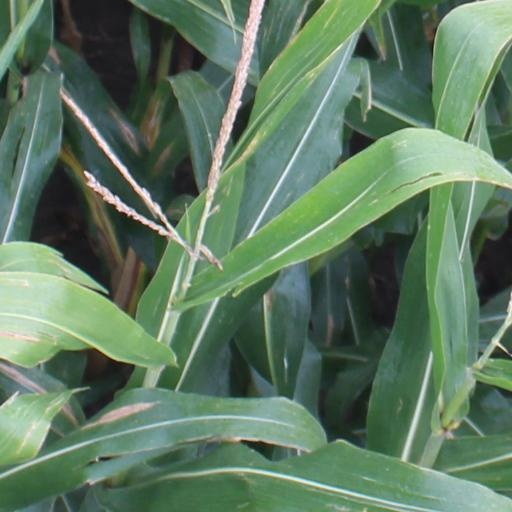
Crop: maize; corn